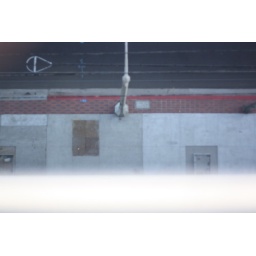
Looking down on the street from the roof, for shot of Max looking up, and plate for green screen over the edge shot